La Nitteti

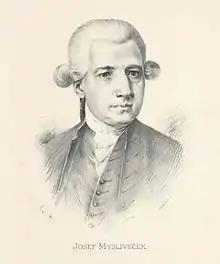
Josef Mysliveček

La Nitteti is an 18th-century Italian opera in 3 acts by the Czech composer Josef Mysliveček. It was composed to a libretto by the Italian poet Metastasio that was first performed in 1756, one of the newer (and less popular) of the Metastasian librettos in Mysliveček's day. For a performance in the 1770s, it would only be expected that a libretto of such age would be abbreviated and altered to suit contemporary operatic taste. This opera contains more substitutions of original aria texts than any other Mysliveček setting of a Metastasian libretto. The cuts and changes in the text made for the 1770 performance of Mysliveček's opera are not attributable. All of Mysliveček's operas are of the serious type in Italian language referred to as opera seria.